Oxford, Ohio

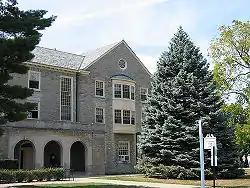
Clawson Hall was formerly part of the Western College campus and is now a dormitory at Miami University.

Miami University, the large public research university of around 20,000 students that Oxford was established around, has historically always been the largest and most prominent post-secondary institution in the city. The Western College for Women operated from 1853 to 1974, first as a seminary and later as a liberal arts college before it merged with Miami University. The Oxford College for Women in uptown Oxford was founded in 1849 in affiliation with the Presbyterian Church, and became a dormitory of Miami in 1928 before it became the Oxford Community Arts Center.